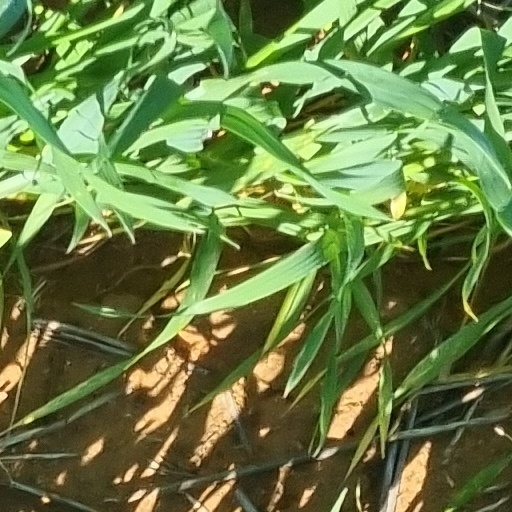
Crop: wheat